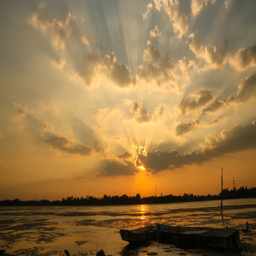
time lapse of beautiful sunset , time lapse of sun rays emerging through the clouds tilt down to local river